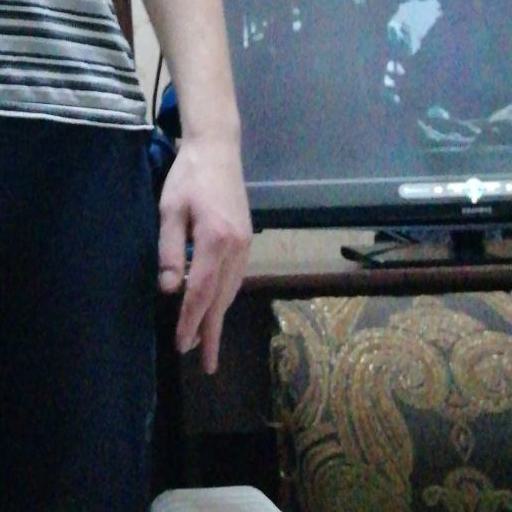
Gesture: no_gesture